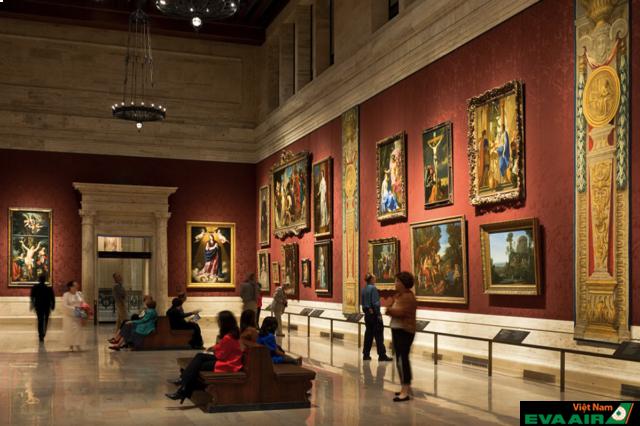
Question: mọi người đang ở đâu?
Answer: ở viện bảo tàng